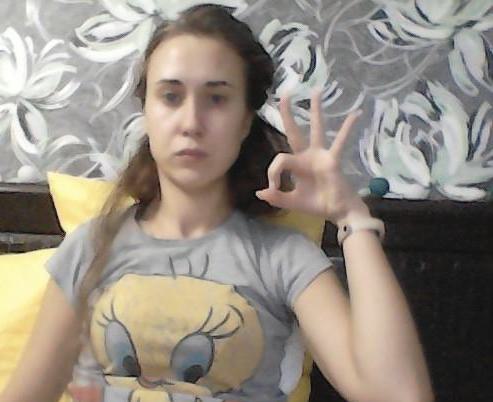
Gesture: ok